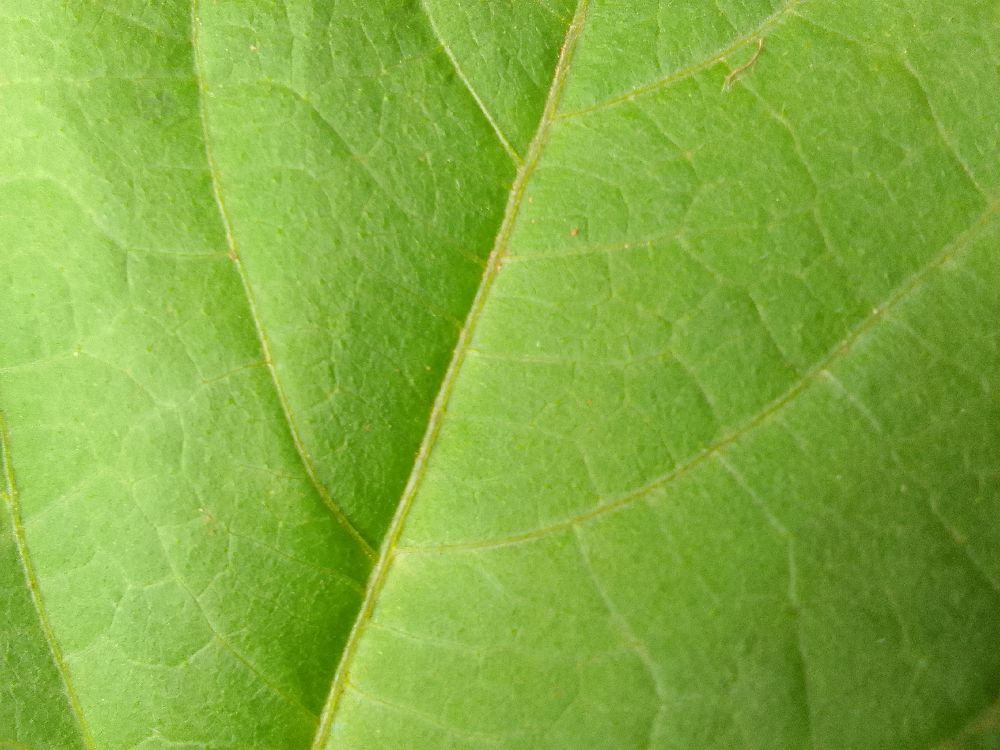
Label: healthy